Raúl Alcántara

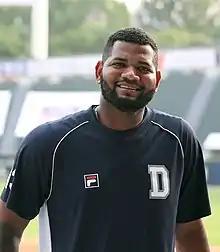
Alcantara with the Doosan Bears

On December 23, 2019, Alcántara signed a one-year, $700,000 contract with the Doosan Bears of the KBO League. After the season, Alcántara was named the Choi Dong-won Award Winner, the equivalent to the Cy Young award in the KBO, after pitching to a 2.54 ERA with 8.2 K/9 and 1.4 BB/9 over 198.2 innings pitched. He became a free agent following the season.